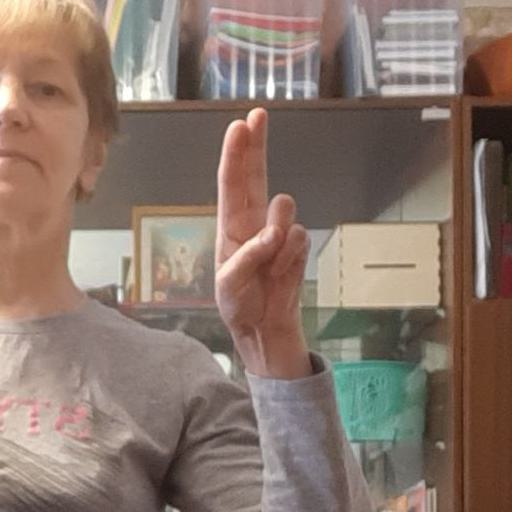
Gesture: two_up